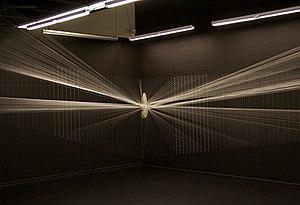
Une installation artistique est une œuvre d'art visuel en trois dimensions, souvent créée pour un lieu spécifique et conçue pour modifier la perception de l'espace. Le terme « installation » apparu dans les années 1970 s'applique généralement à des œuvres créées pour des espaces intérieurs ; les œuvres en extérieur sont plus souvent désignées comme art public, land art ou intervention artistique.
Les arts plastiques sont le regroupement de toutes les pratiques ou activités donnant une représentation artistique, esthétique ou poétique, au travers de formes et de volumes. C'est une matière qui prend toutes les formes possibles.